2020s in European history

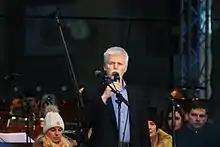
Petr Pavel during a rally in support of Ukraine in Brno, March 2022

In the 2021 Czech parliamentary election voters elected the Chamber of Deputies of the Czech Republic. The three-party, center-right SPOLU coalition narrowly won the election with 27.8% of the vote. The populist ANO party of Prime Minister Andrej Babiš suffered a surprise defeat with 27.1% of the vote. The liberal Pirates and Mayors (PirStan) electoral coalition came third with 15.6%. Right-wing Freedom and Direct Democracy (SPD) came fourth with 9.5%. The Social Democrats and the Communists, two of the ANO-led coalition government partners failed to reach the 5 percent threshold required to enter parliament. After the results, SPOLU and PirStan signed a memorandum to form a coalition government with Petr Fiala as prime minister.